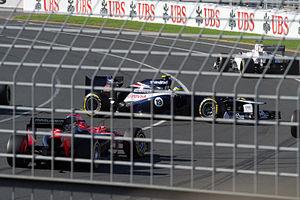
Le championnat du monde de Formule 1 2012, 63ᵉ édition du championnat du monde des pilotes de Formule 1, comporte vingt Grands Prix dont le Grand Prix des États-Unis qui fait son retour, sur un circuit inédit. Les titres reviennent à Sebastian Vettel et à son écurie Red Bull-Renault pour la troisième année consécutive.
Le Grand Prix automobile d'Australie 2012, disputé le 18 mars 2012 sur le circuit de l'Albert Park à Melbourne, est la 859ᵉ épreuve du championnat du monde de Formule 1 courue depuis 1950. Il s'agit de la vingt-huitième édition du Grand Prix d'Australie comptant pour le championnat du monde de Formule 1, la dix-septième se tenant à Melbourne. Cette épreuve est la manche d'ouverture du championnat 2012.